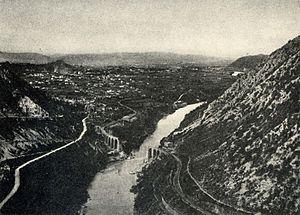
La sixième bataille de l'Isonzo, aussi connue sous le nom de bataille de Gorizia, est une victoire italienne contre les forces de l'Empire austro-hongrois lors la Première Guerre mondiale.
Le 23 juin 1915, lors de la Première Guerre mondiale, les Italiens ouvrent la première des douze batailles de l'Isonzo face à l'Autriche-Hongrie. Pour l'Italie l'objectif est la conquête de la ville de Trieste, principal port autrichien sur la mer Adriatique. Les Autrichiens peuvent compter sur une meilleure qualité d'armement, notamment sur des pièces d'artillerie plus puissantes, mais ils sont en infériorité numérique par rapport aux Italiens. Cependant la guerre de montagne donne un grand avantage aux défenseurs par rapport aux assaillants. Ceci explique l'attitude passive de l'armée austro-hongroise qui, jusqu'en 1917 se contente de défendre ses positions, sans mener d'attaques d'envergure.